Fábio Santos (footballer, born 1985)

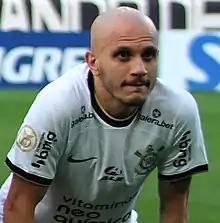
Fábio Santos with Corinthians in 2022

Fábio Santos Romeu (born 16 September 1985 in São Paulo), known simply as Fábio Santos, is a Brazilian former professional footballer who played as a left back.